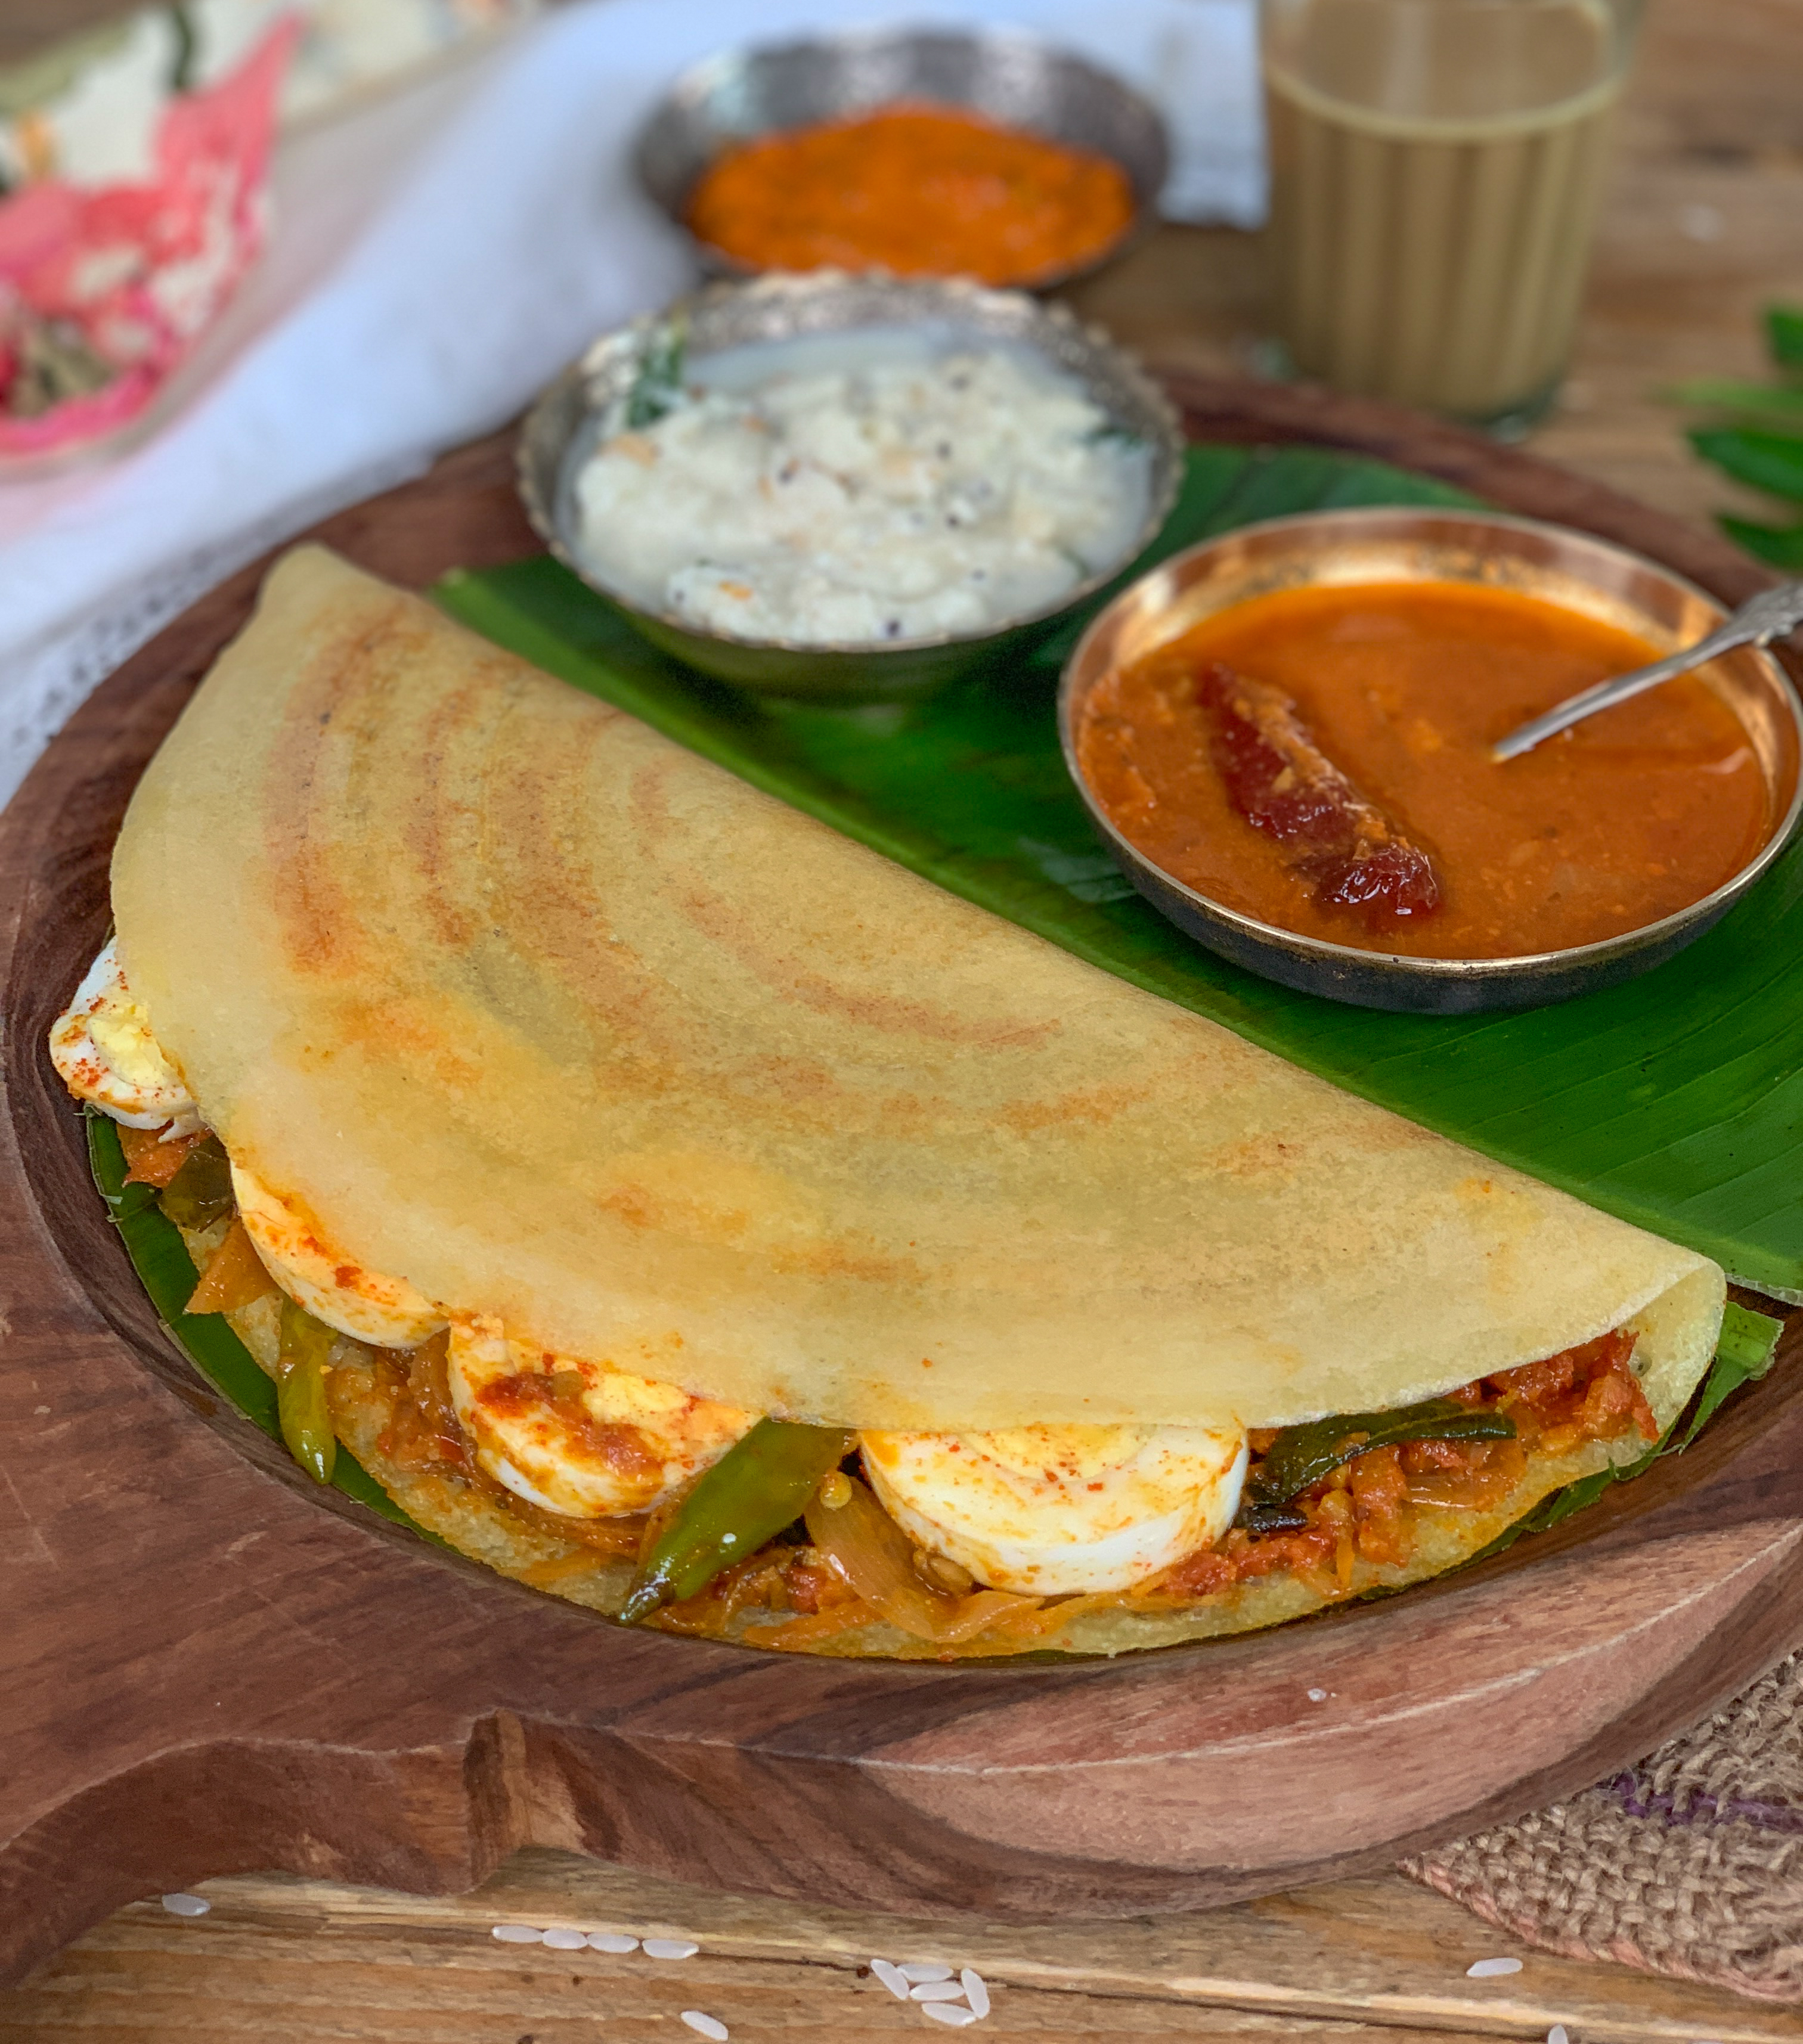
Dish: masala_dosa